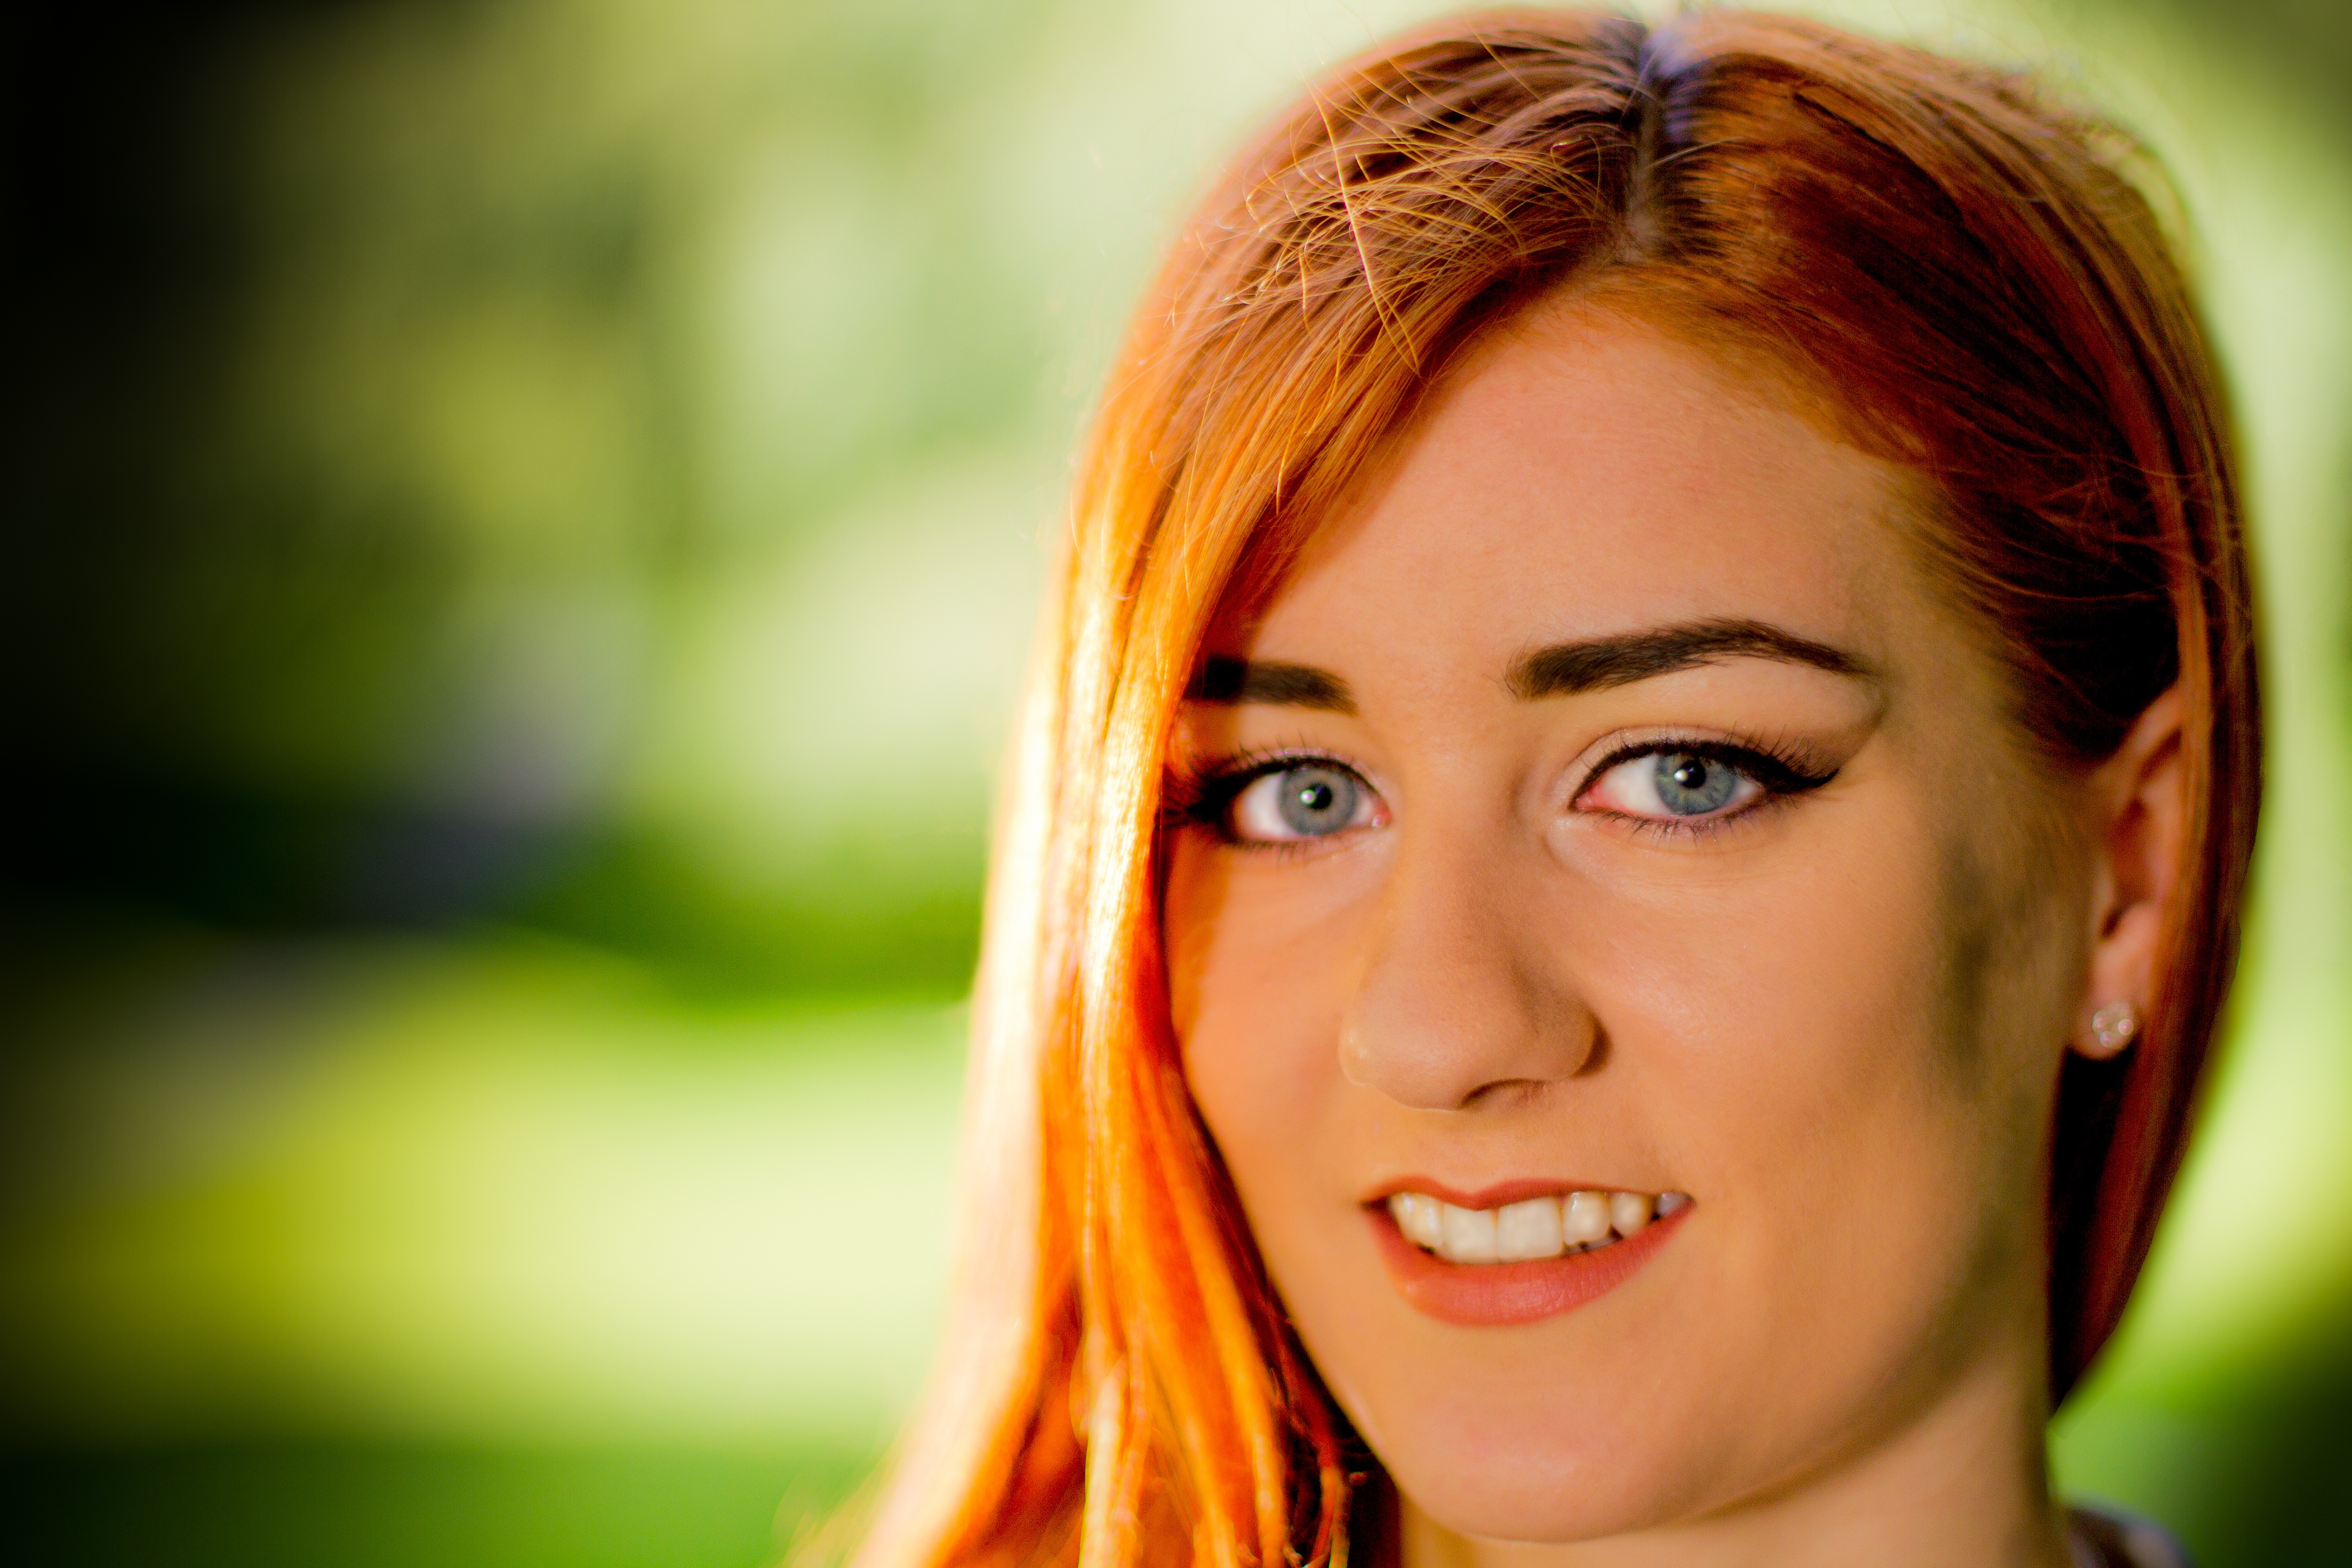
person, girl, woman, hair, photography, portrait, model, red, color, facial expression, lip, hairstyle, smile, long hair, close up, face, eye, head, skin, beauty, blond, organ, emotion, photo shoot, brown hair, portrait photography